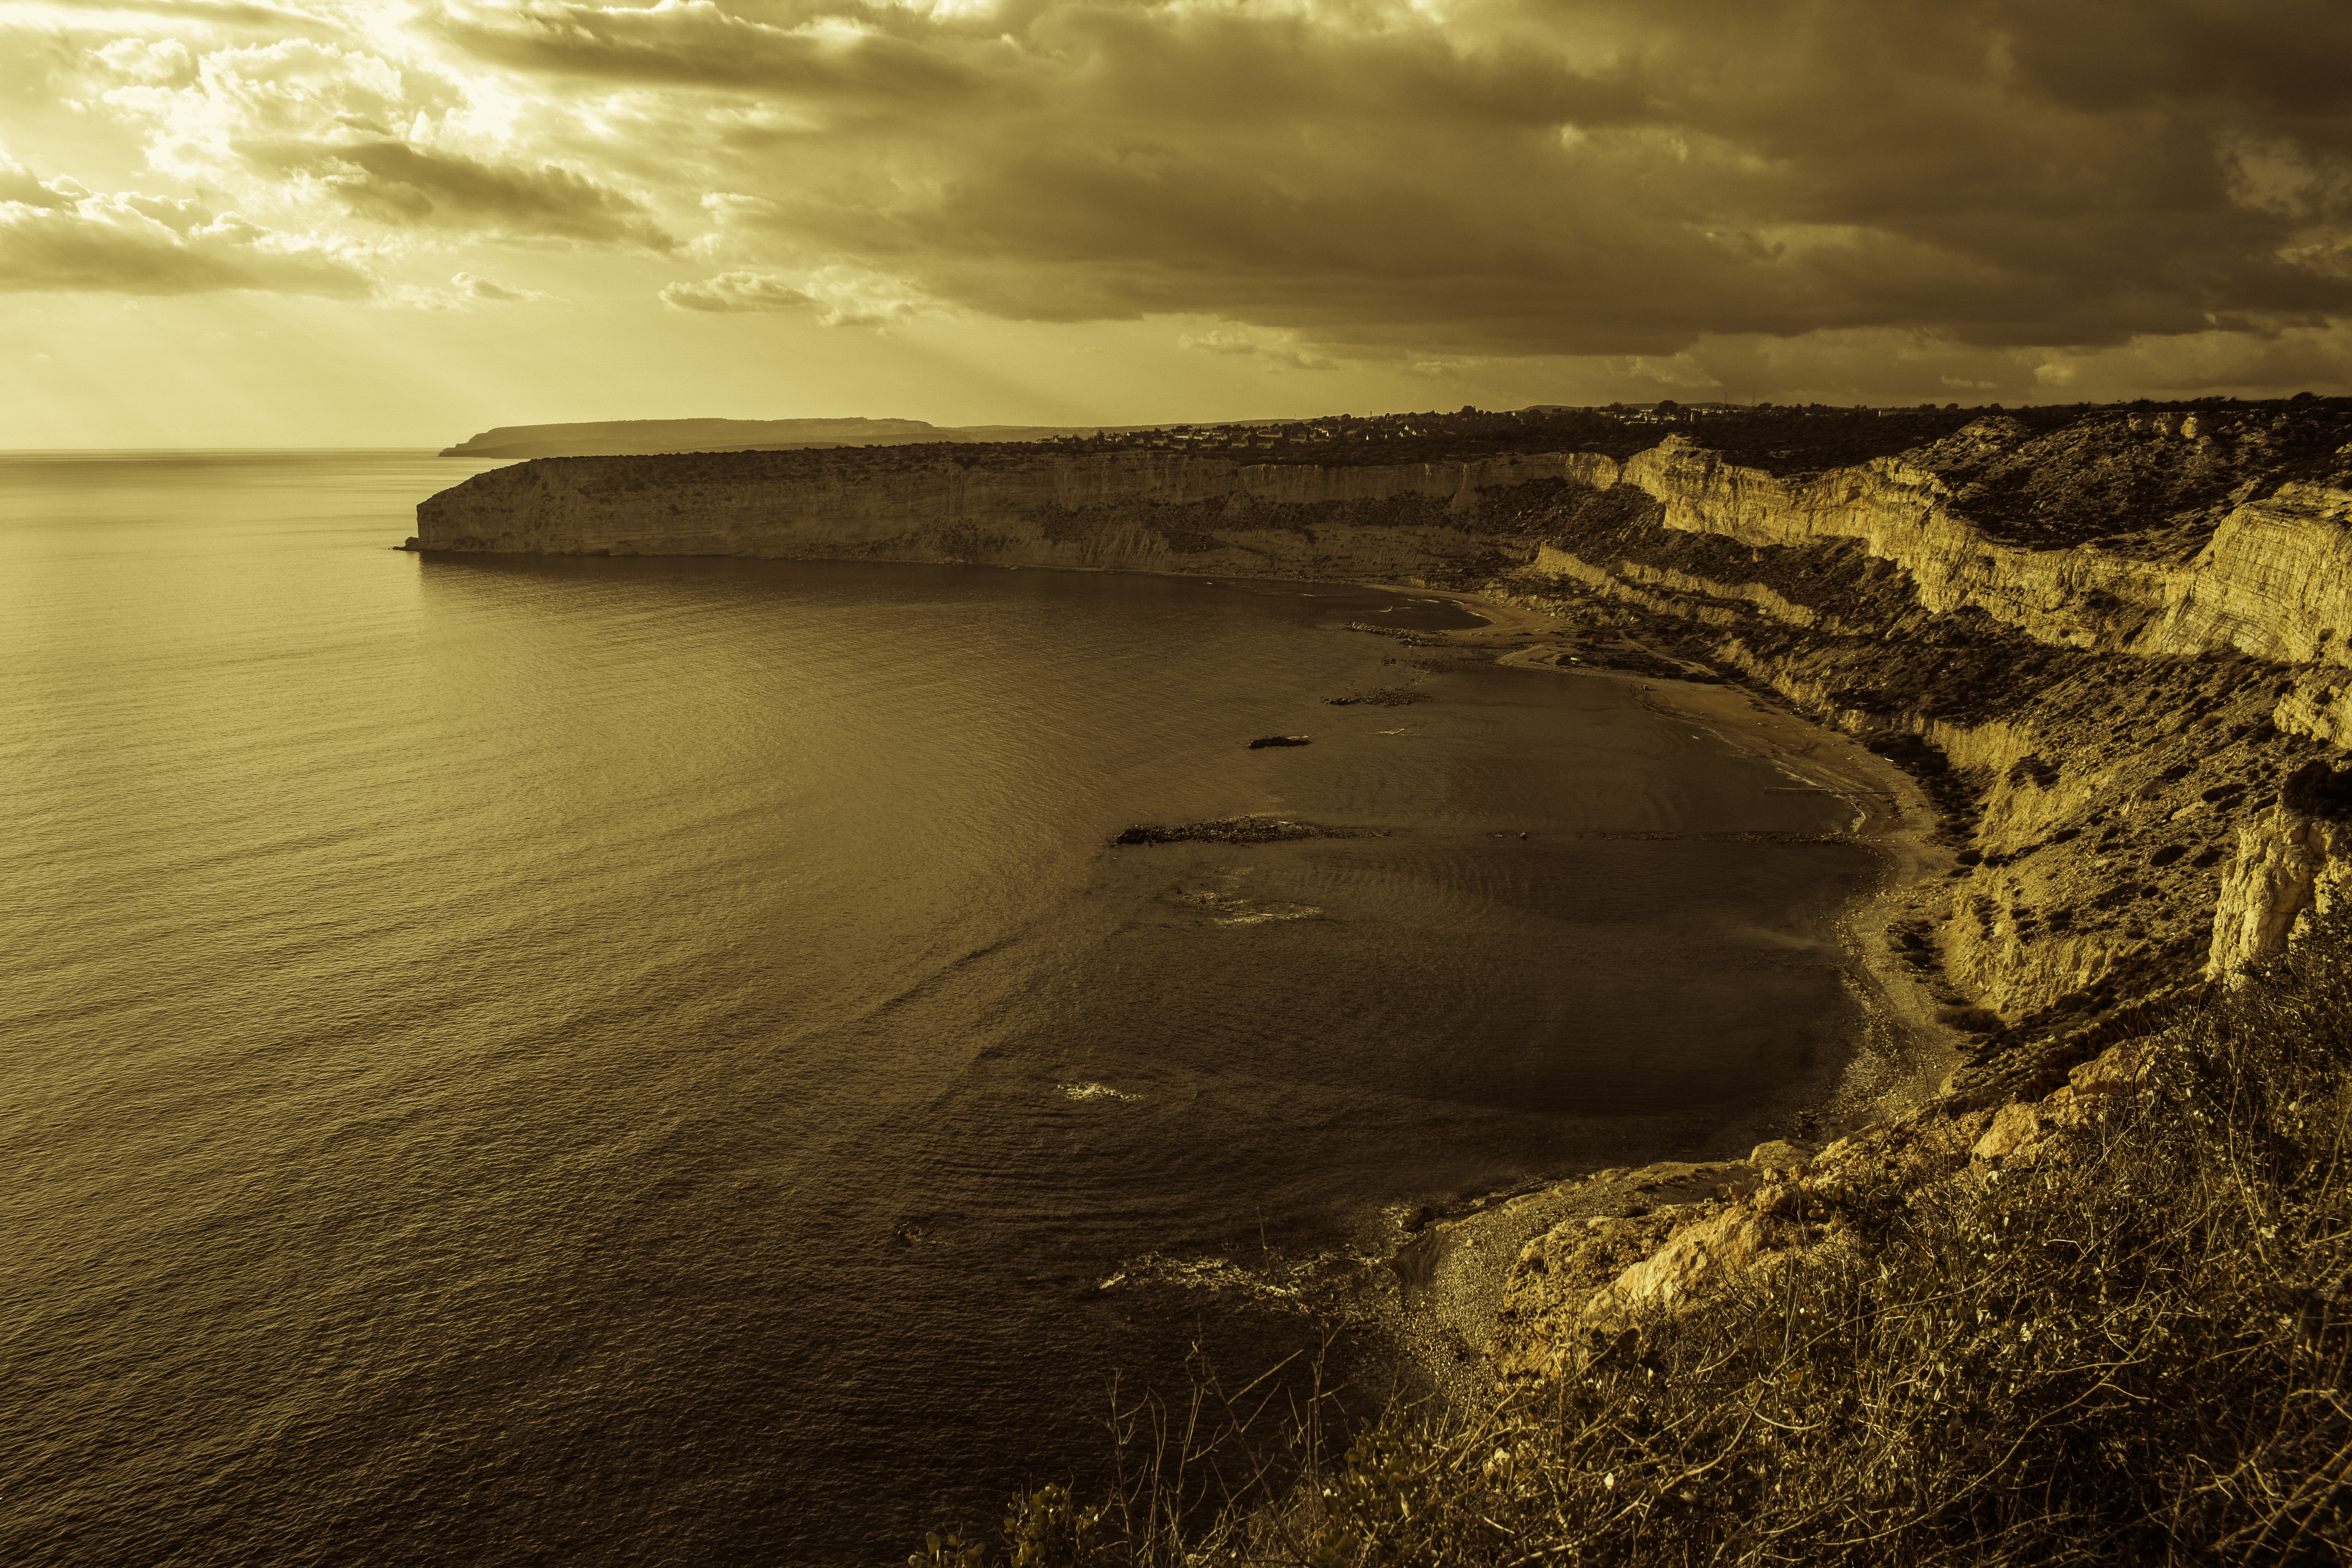
beach, landscape, sea, coast, water, nature, sand, rock, ocean, horizon, cloud, sky, sun, sunrise, sunset, sunlight, morning, shore, wave, lake, dawn, cliff, dusk, evening, reflection, tranquil, scenic, scenery, calm, bay, terrain, material, body of water, clouds, serenity, loch, cyprus, sunbeam, atmospheric phenomenon, zapalo beach